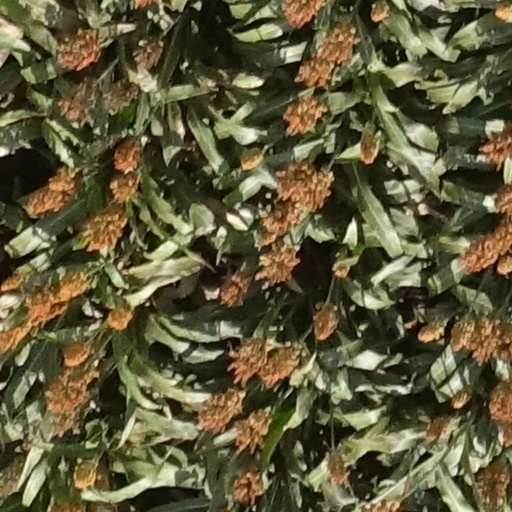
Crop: sorghum